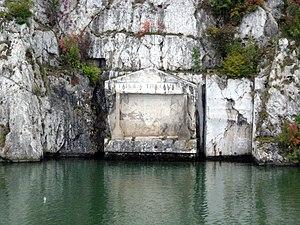
Les sites archéologiques d'importance exceptionnelle sont les sites archéologiques de Serbie qui possèdent le plus haut degré de protection légale.
Les Portes de Fer sont une gorge du Danube. Elles sont appelées Ђердапска клисура, Đerdapska klisura en serbo-croate, Porțile de Fier en roumain, Vaskapu en hongrois, Železné vráta en slovaque, Demirkapı en turc, Eisernes Tor en allemand et Железни врата, Jelezni vrata en bulgare.